Answer in natural language. Considering the relative positions, is Window above or below black shelving unit with two shelves? Choose between the following options: above or below
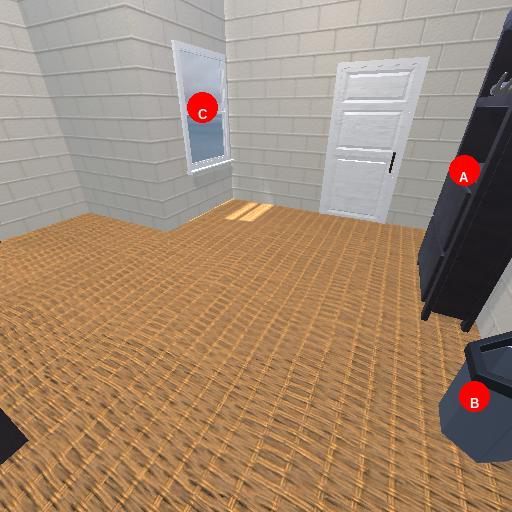
<answer>above</answer>